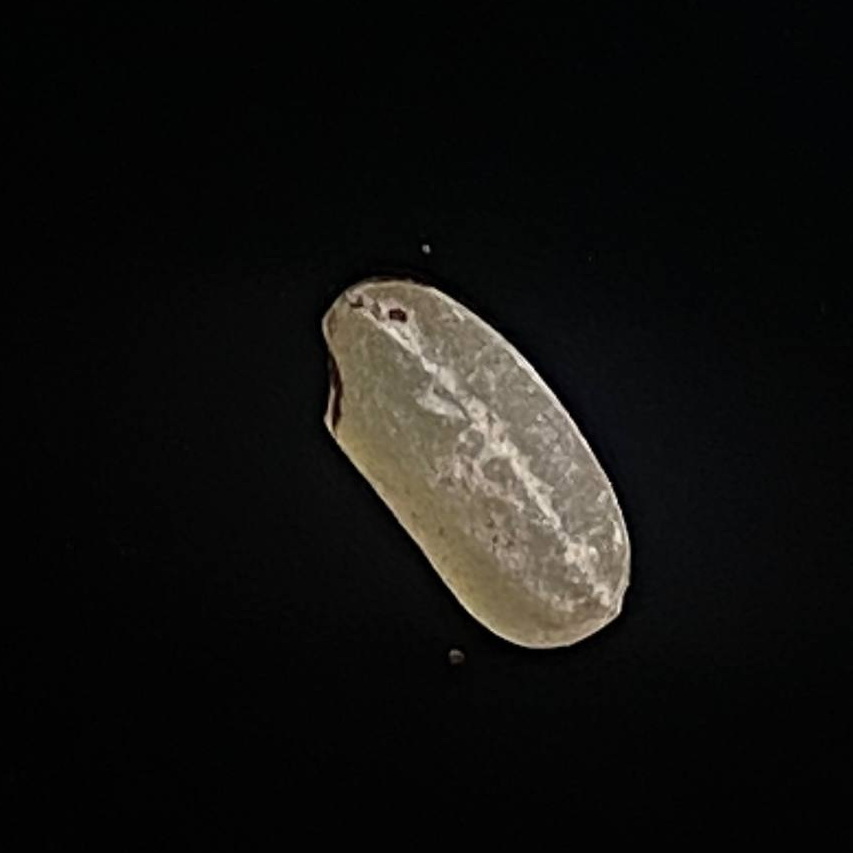
Rice variety: Amon